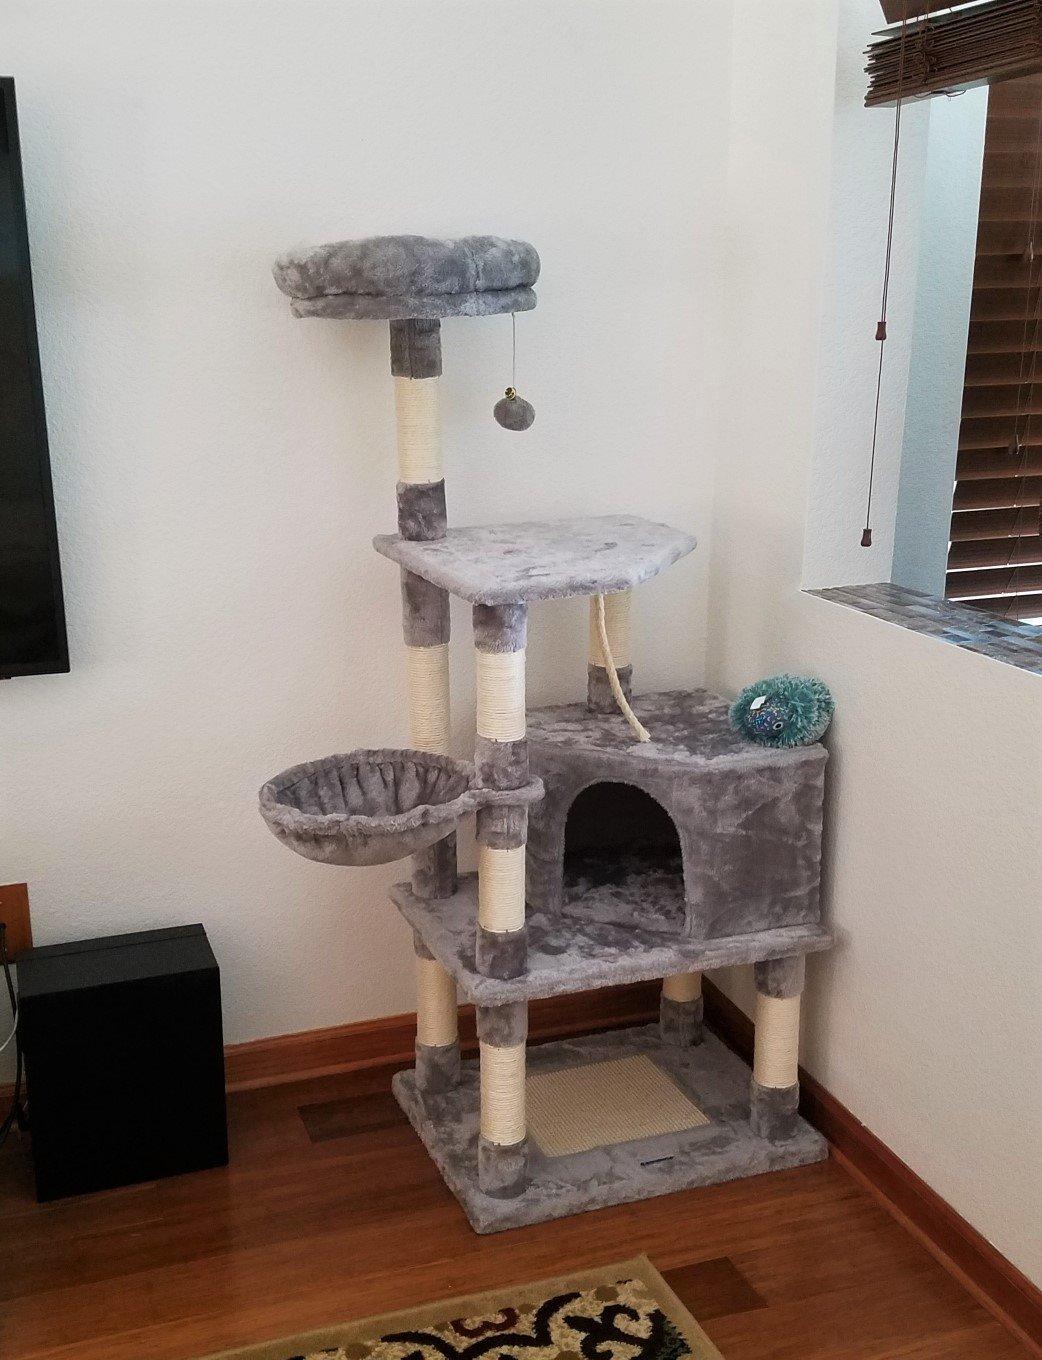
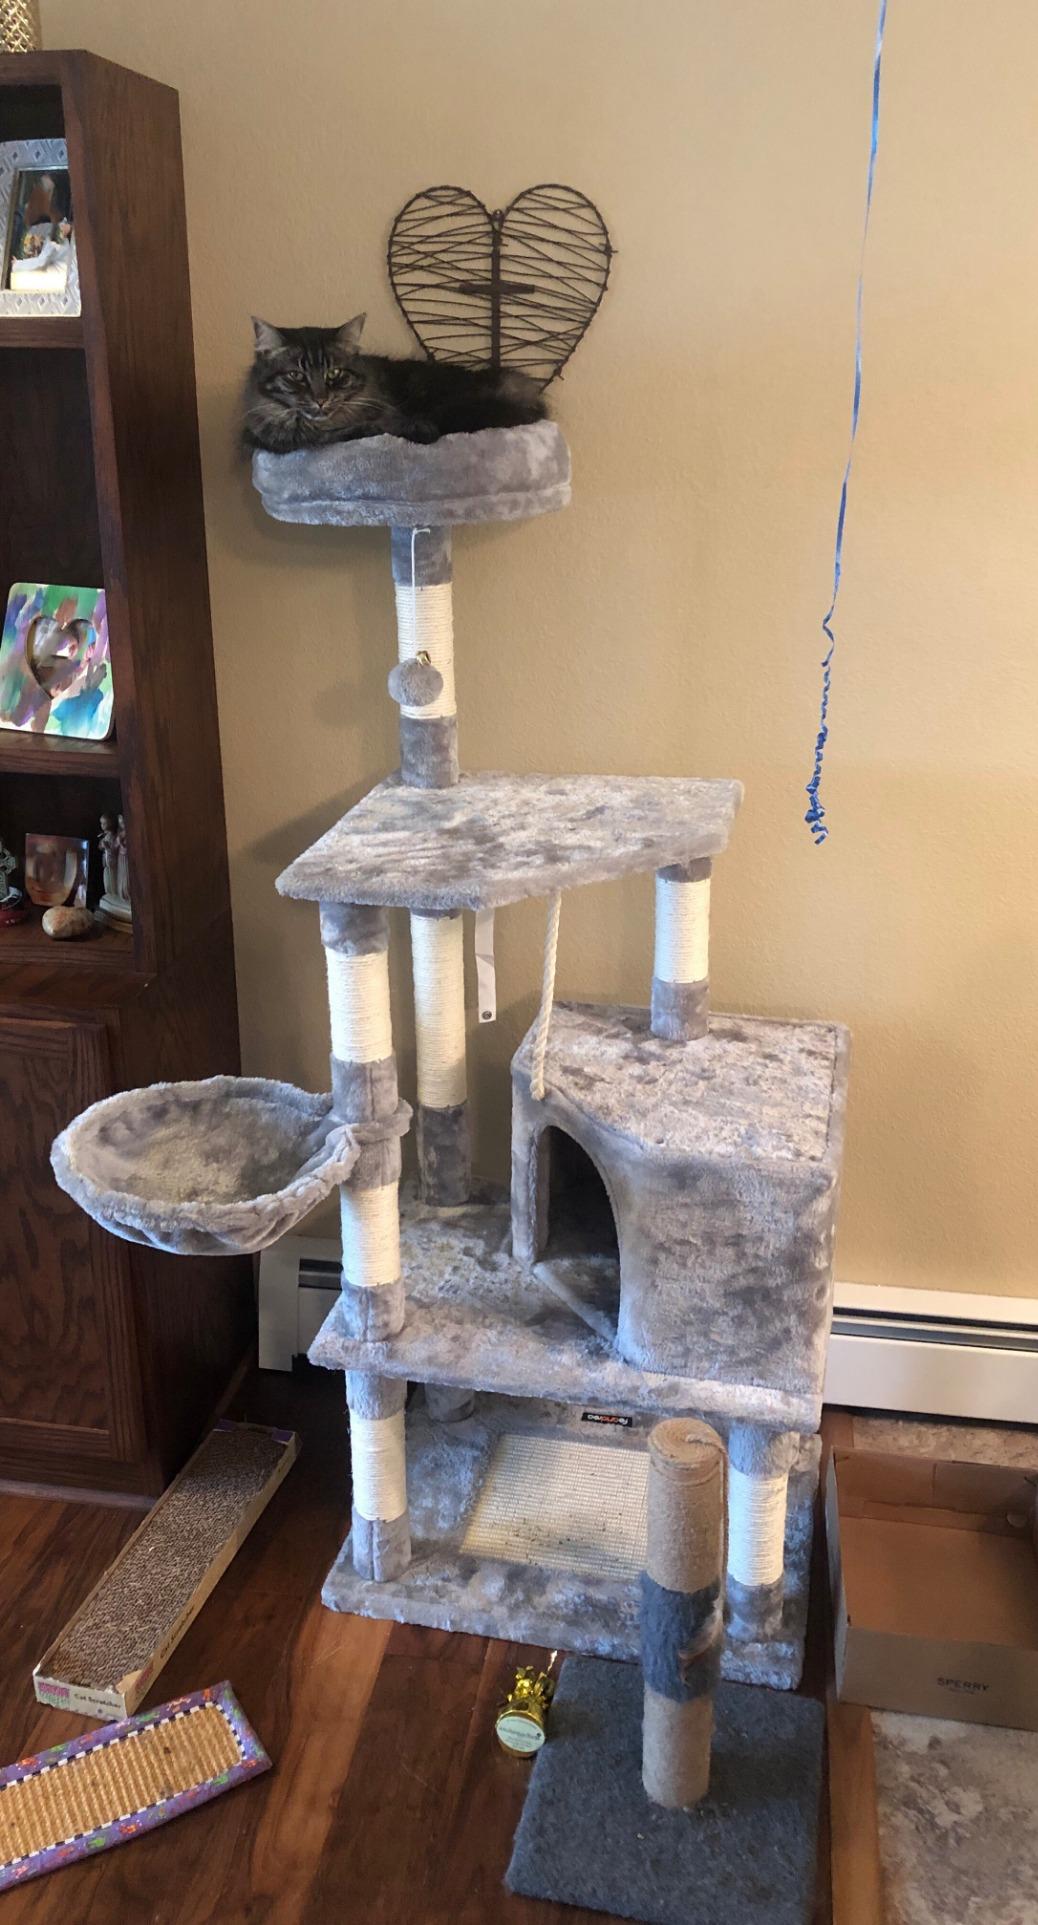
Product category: items_cat tree
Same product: yes